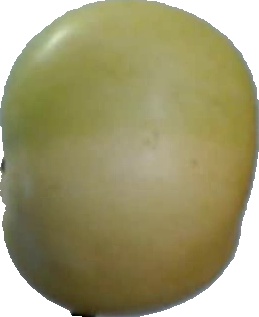
Label: apple_6